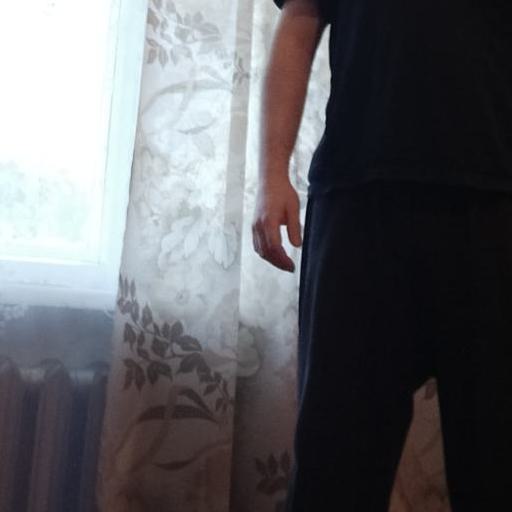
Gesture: no_gesture